Totem (film)

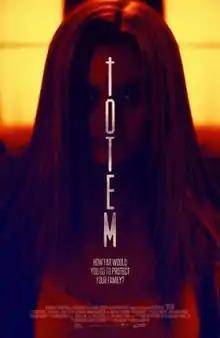
Theatrical release poster

Totem is a 2017 American supernatural horror film directed by Marcel Sarmiento and starring Kerris Dorsey, Ahna O’Reilly and James Tupper. The film is written by Evan Dickson, from a story by Dickson and Sarmiento. The film is a co-production between Blumhouse Productions, Divide/Conquer and Gunpowder & Sky.